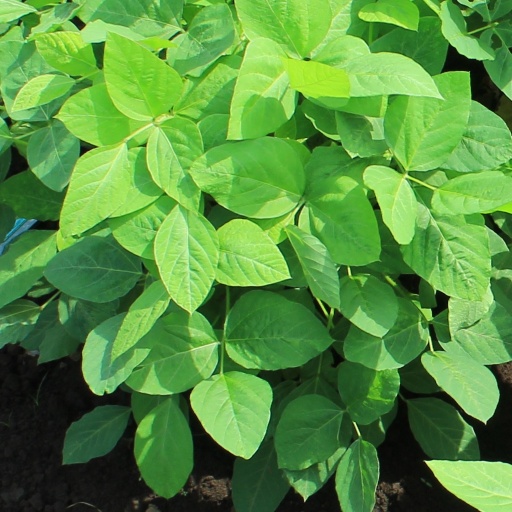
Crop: soybean